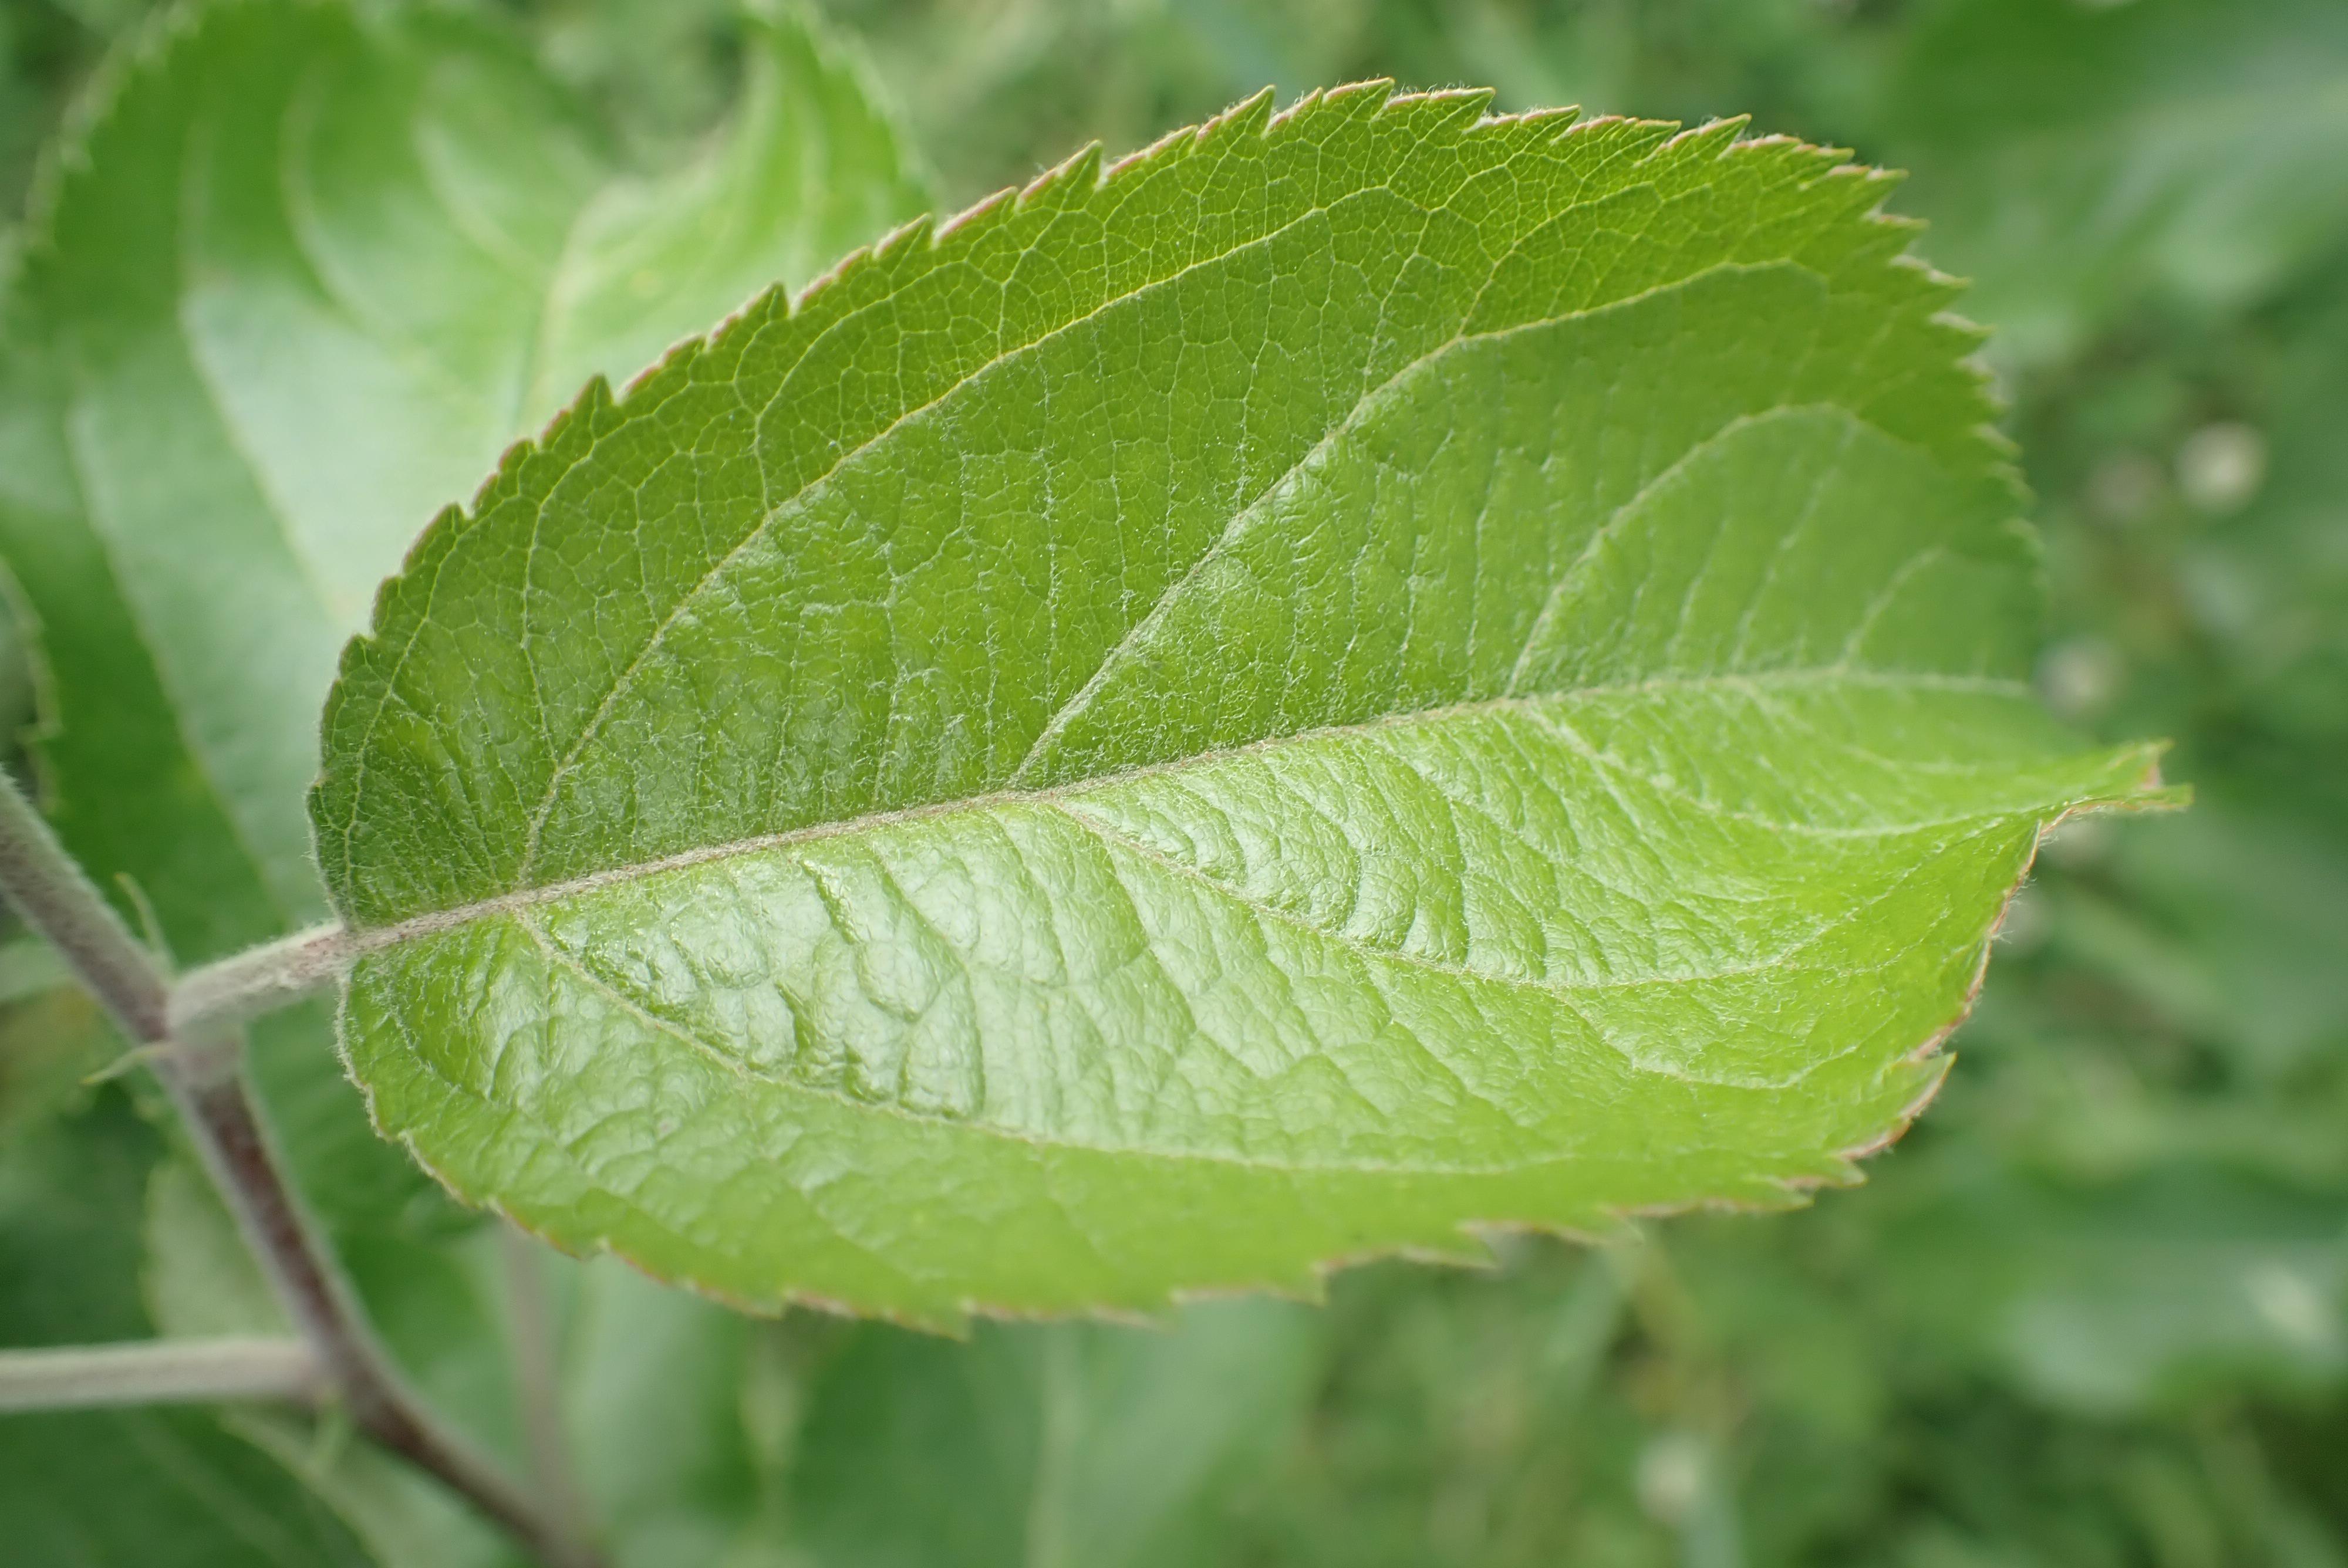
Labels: healthy